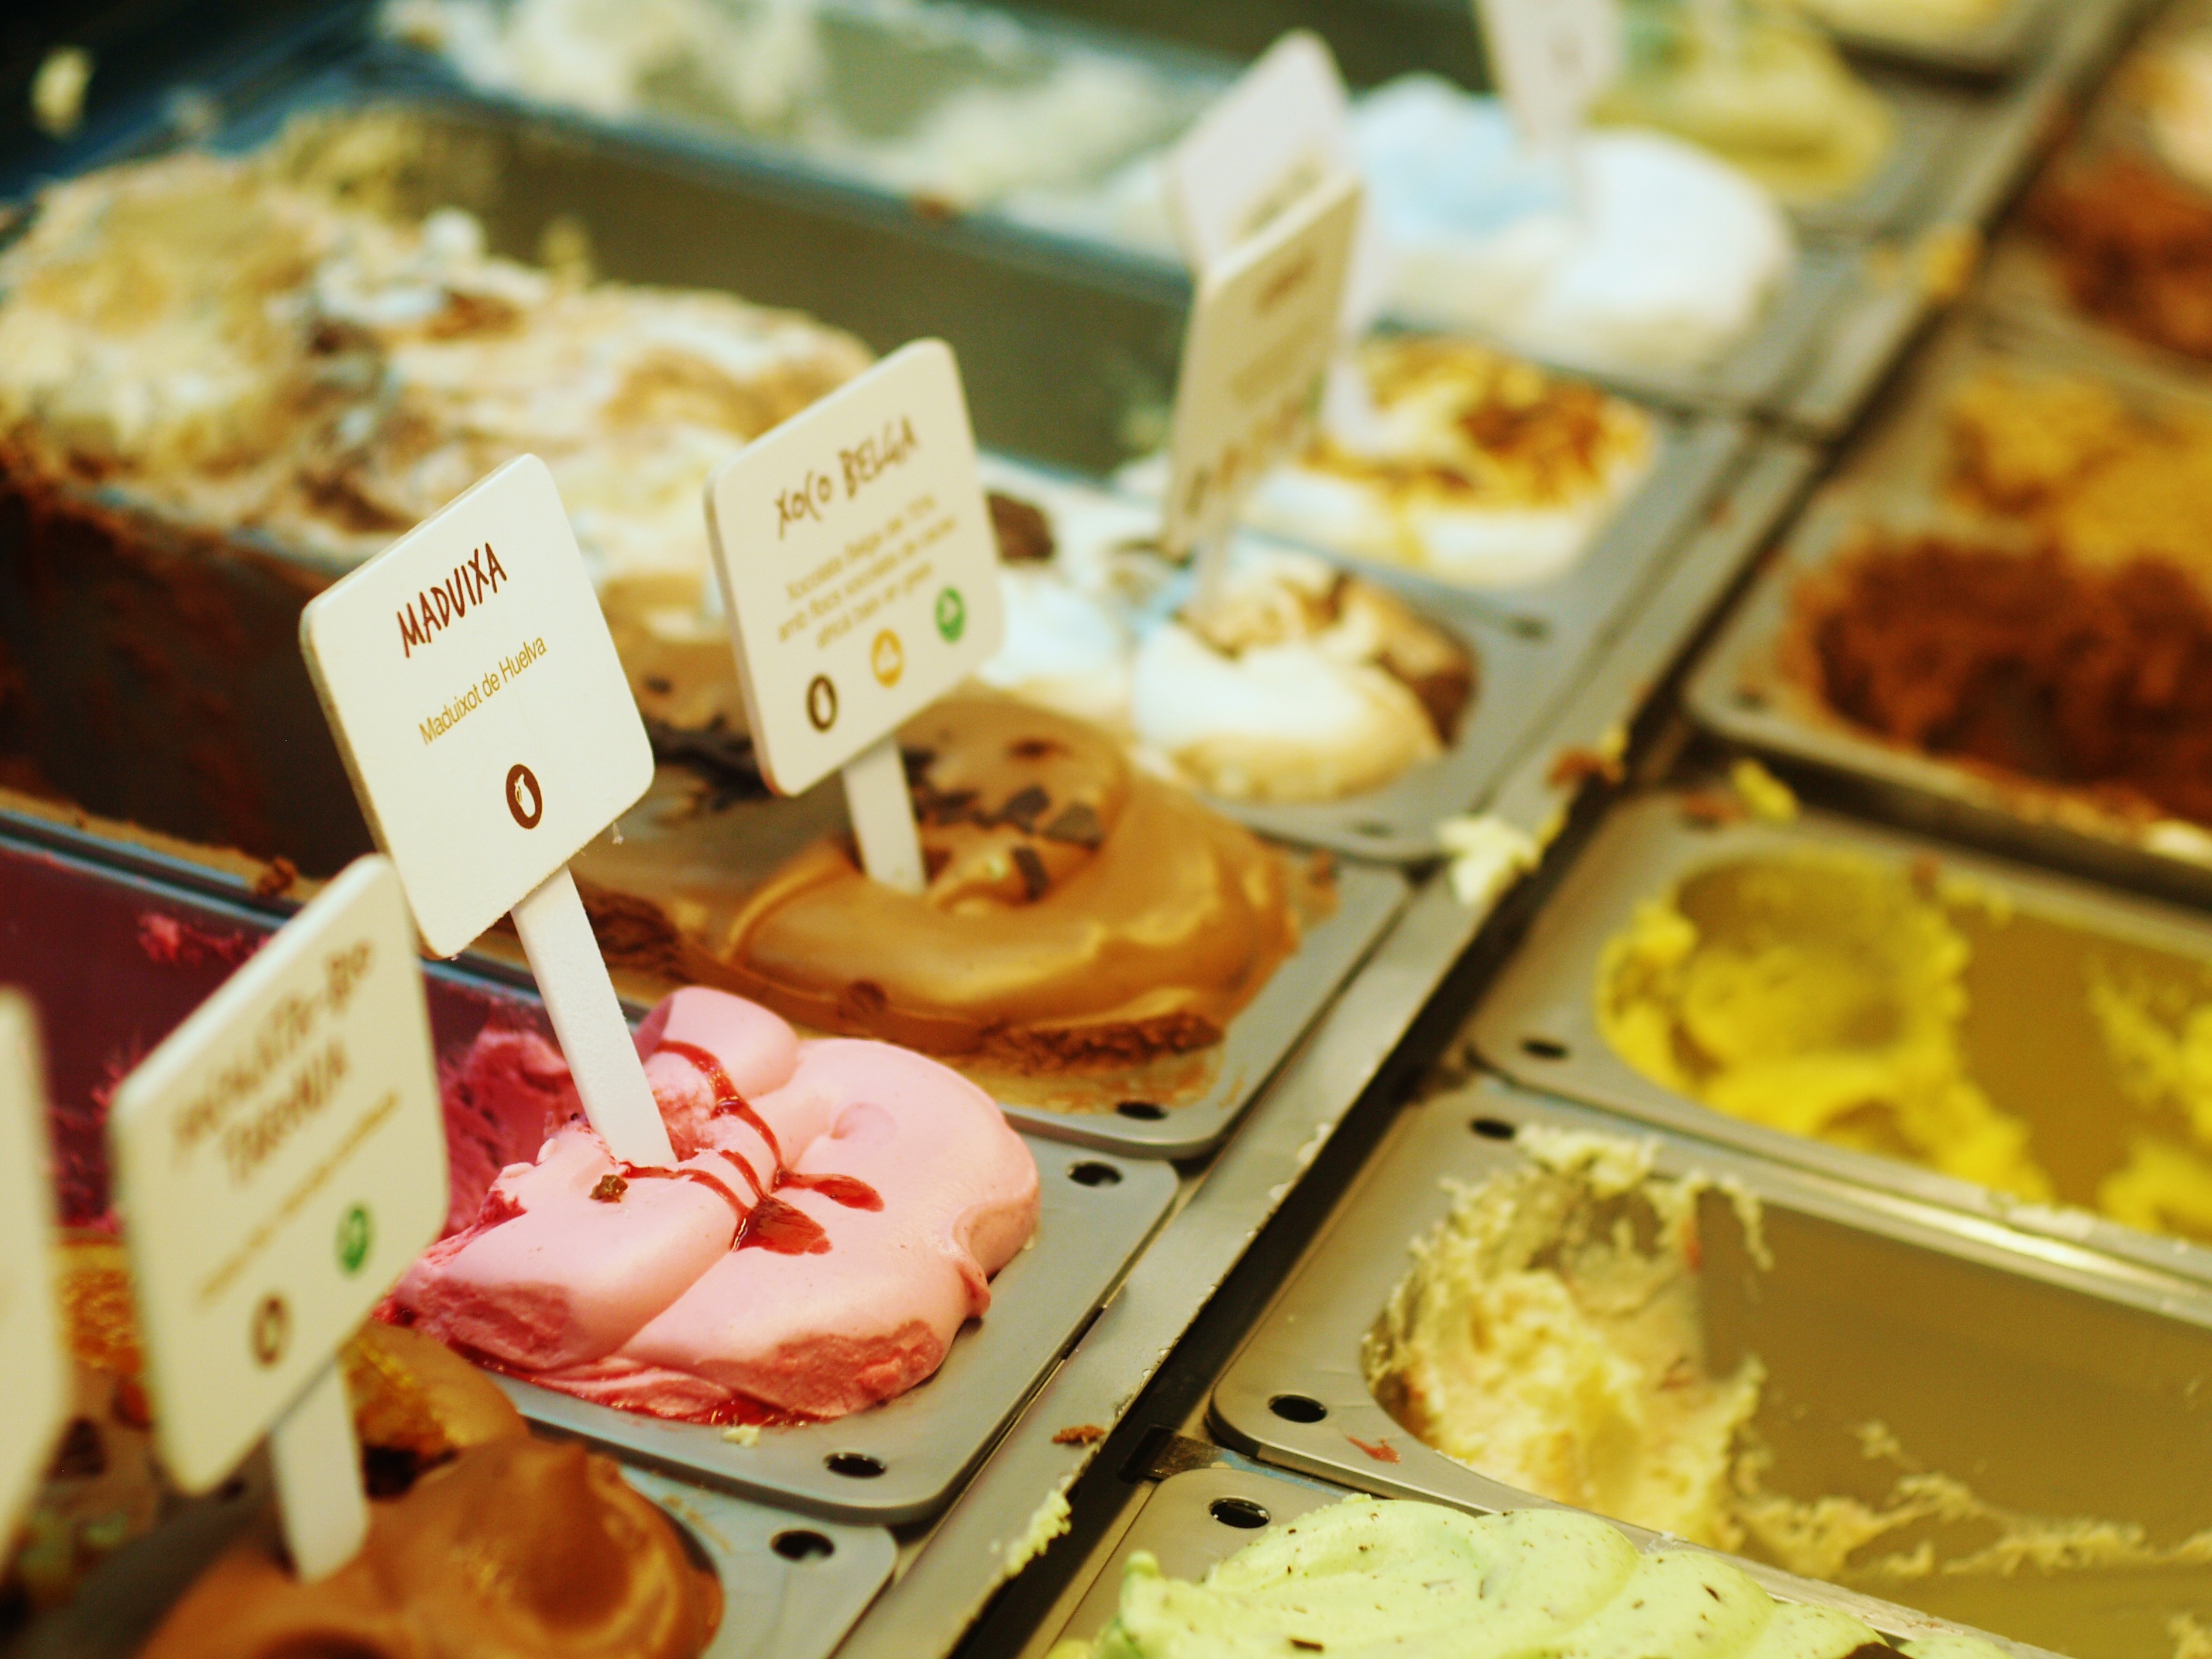
cold, white, fruit, sweet, summer, ice, dish, meal, food, color, fresh, frozen, pink, breakfast, chocolate, baking, milk, ice cream, dessert, cream, delicious, bakery, buffet, strawberry, product, icecream, sugar, tasty, vanilla, sweetness, brunch, taste, patisserie, gelato, flavor, snack food